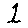
Label: 1